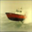
Label: ship